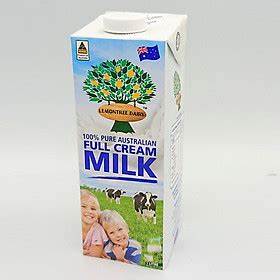
Waste category: cardboard